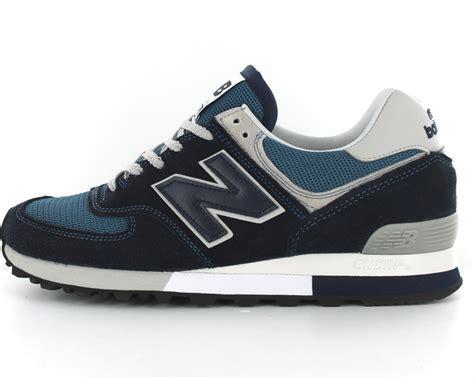
Brand: New
Model: Balance 576